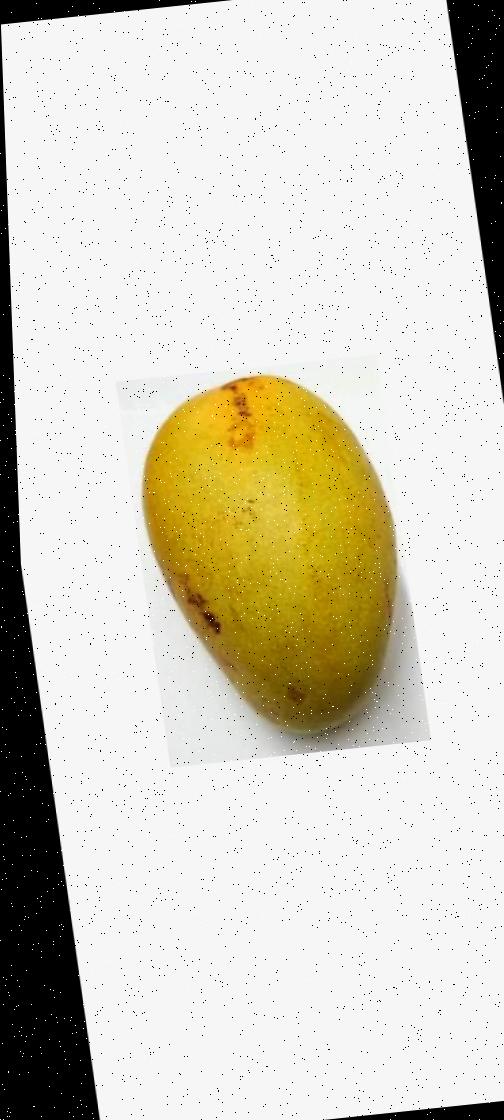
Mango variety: Bari-11